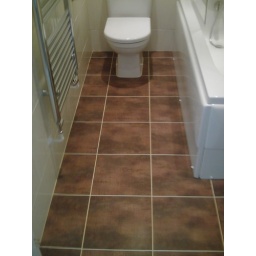
ceramic tiled bathroom floor overboarded ply on chipboard ivory grout profile cut around pan